George Buchan of Kelloe

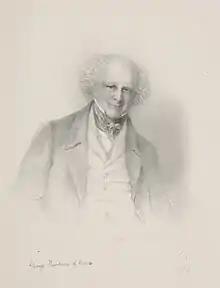

George Buchan (29 May 1775 – 3 January 1856) was a civil servant who was shipwrecked on his first passage to India as a teenager. Born into an elite family, his career progressed in the Indian Civil Service rising to the rank of Chief Secretary. Following his retirement, he came home to Scotland and had a Christian conversion. After several years as an elder in the Church of Scotland, he left at the Disruption and joined the Free Church of Scotland. He was an author writing about shipwrecks, Madras and about duelling as well as about church-state relations. He also wrote about God's providence illustrated from his own biography. Buchan was also an office bearer for a number of charity organisations.